Gloucester County, New South Wales

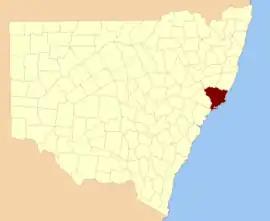
Location in New South Wales

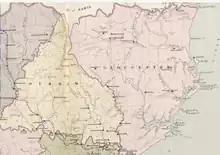
Map_of_Gloucester_County_NSW_(Australia)

Gloucester County was one of the original Nineteen Counties in New South Wales, and is now one of the 141 cadastral divisions of New South Wales. It includes the area around Port Stephens. It is bounded on the north and west by the Manning River, and on the south-west by the Williams River.